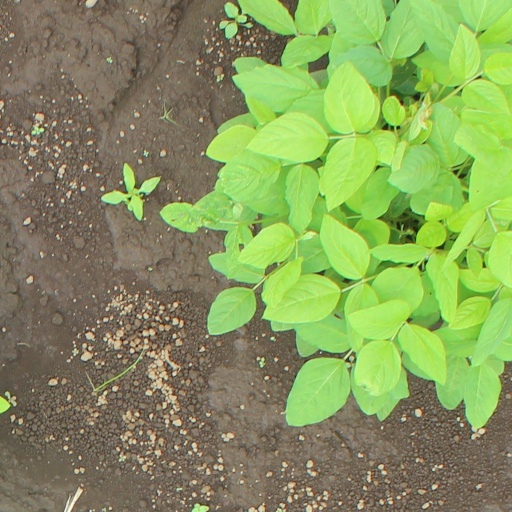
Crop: soybean